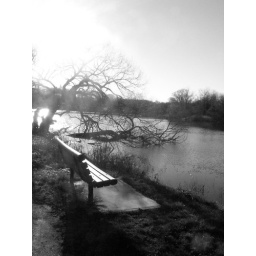
Horn Pond Tree in black and white 2